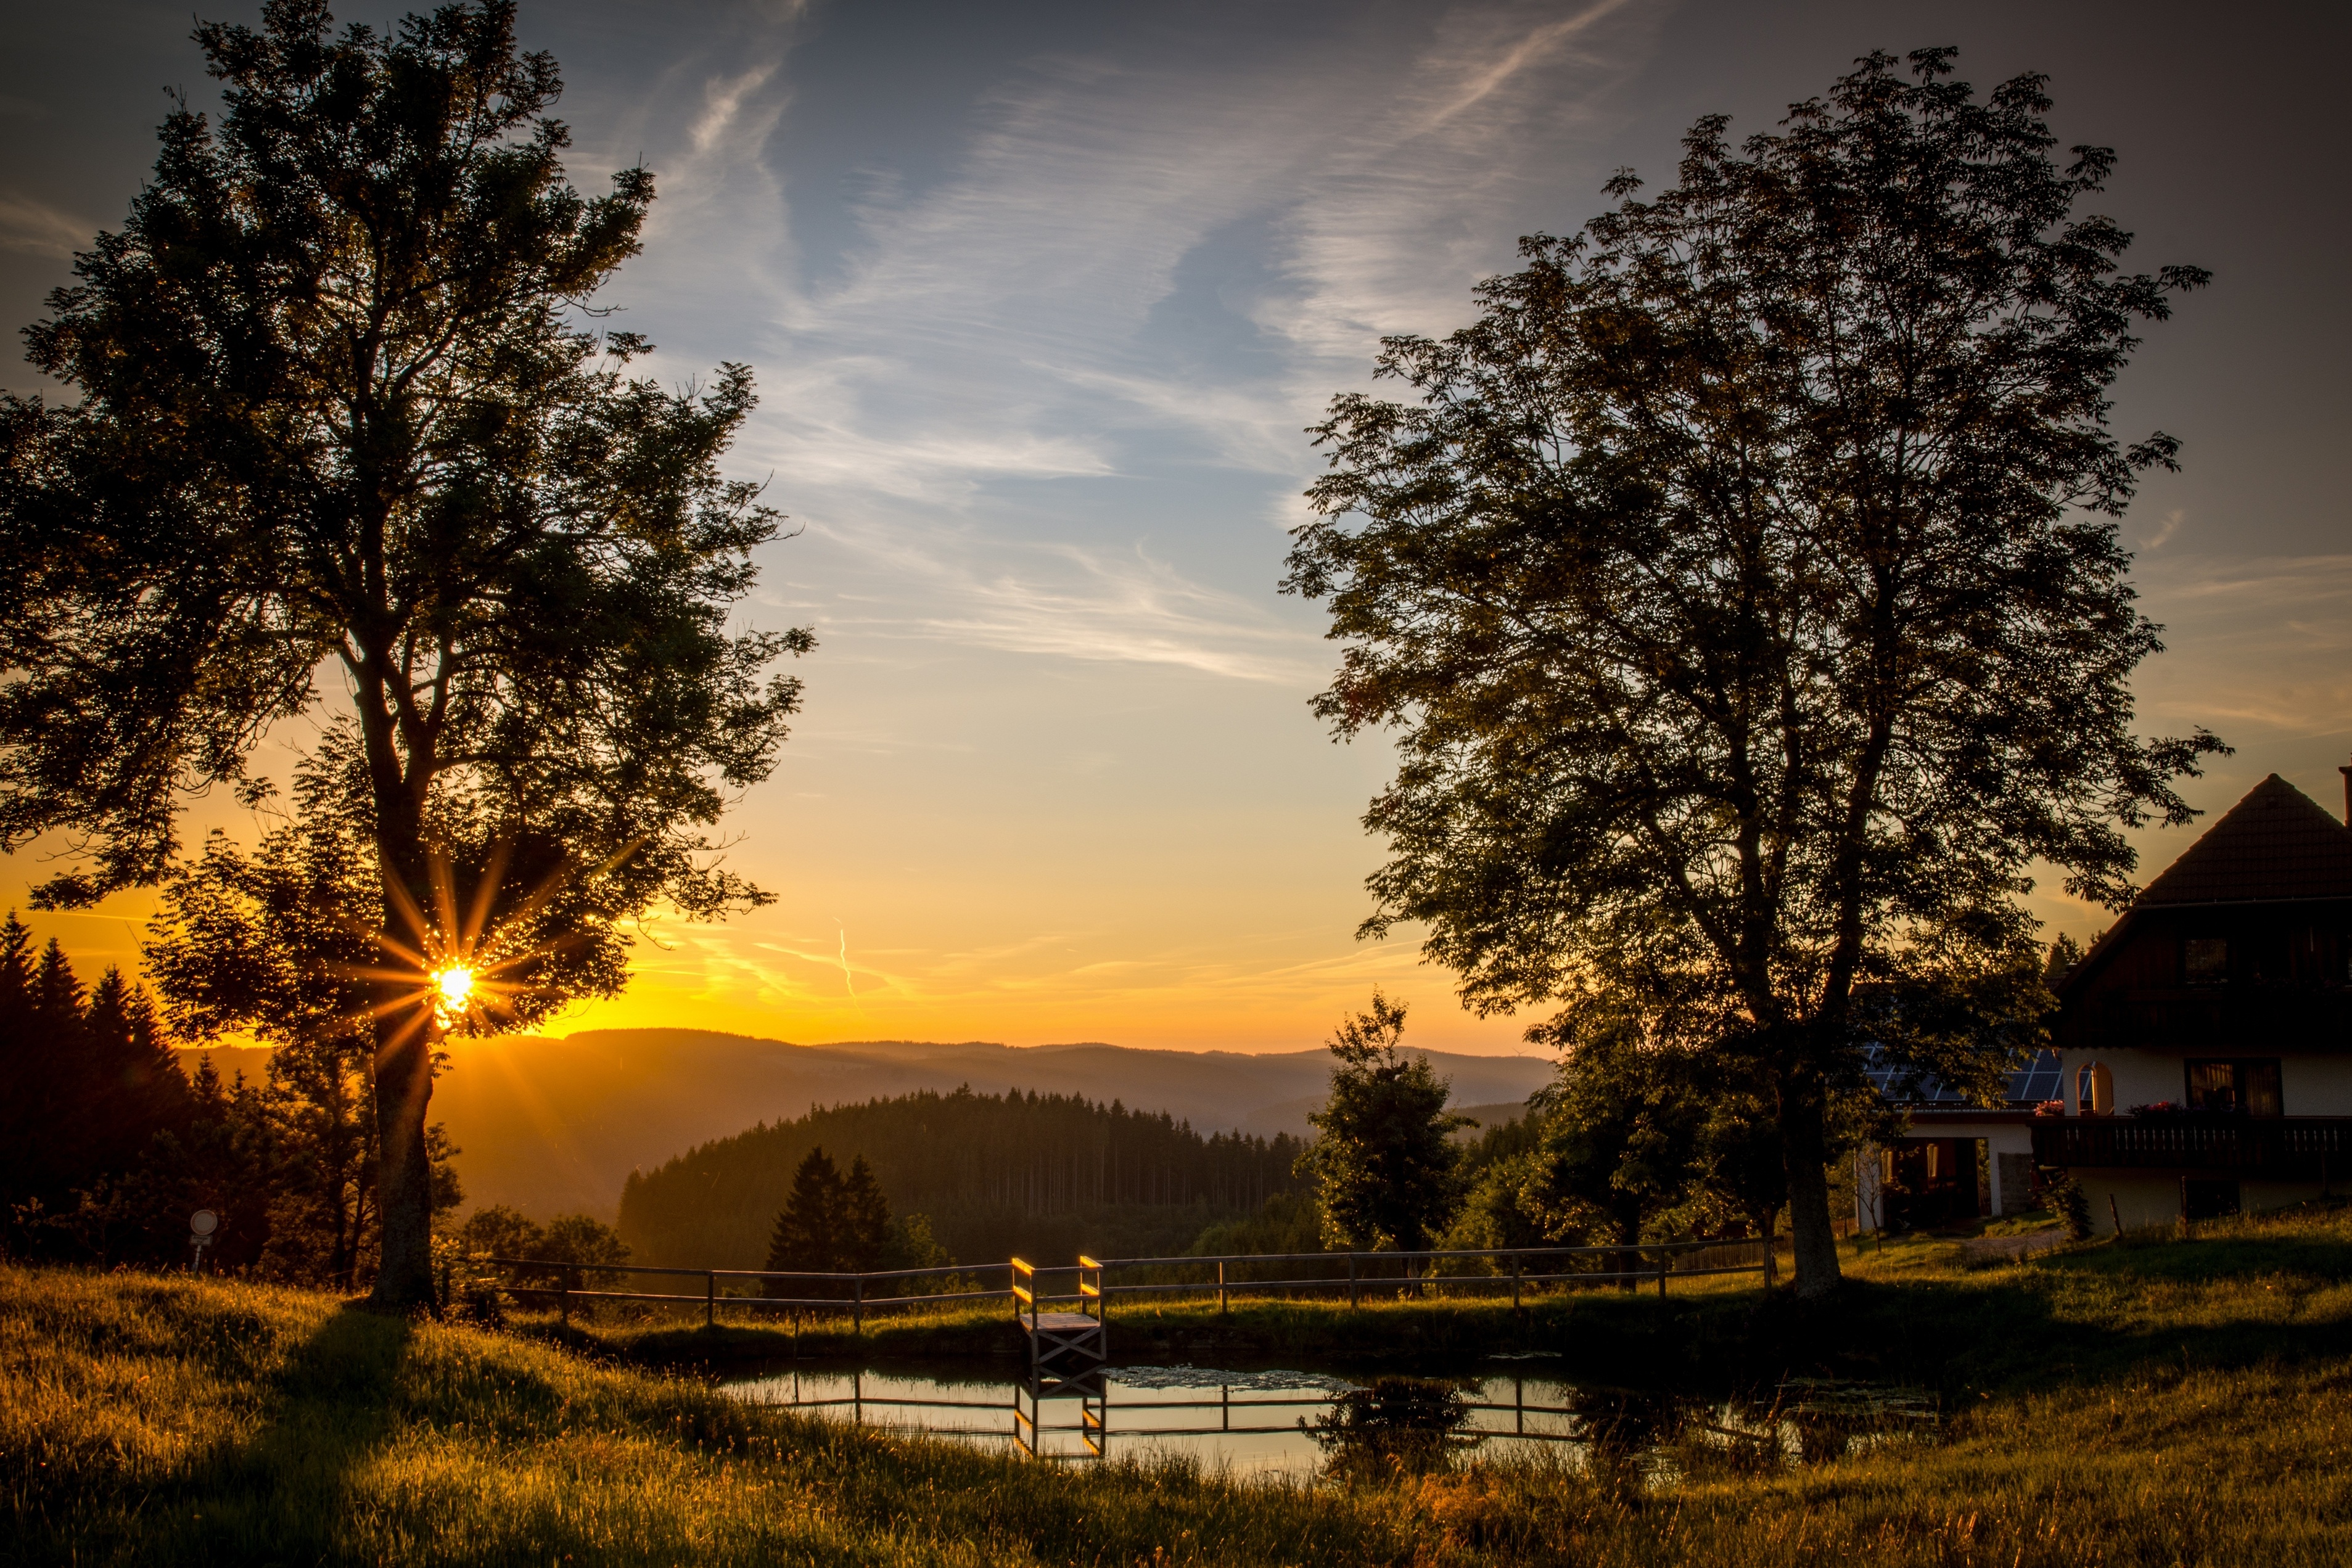
landscape, tree, water, nature, grass, silhouette, cloud, plant, sky, sun, sunrise, sunset, countryside, house, sunlight, morning, leaf, lake, dawn, dusk, pond, evening, rural, reflection, autumn, season, trees, outdoors, rural area, atmospheric phenomenon, woody plant